Catholic Church in Sweden

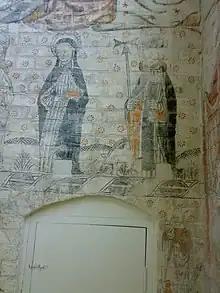
Saint Bridget.

According to Adam of Bremen, Olof Skötkonung was granted an ultimatum at the ting in Uppsala: if he respected the faith of the pagan Nordic mythology and the blót rituals at the Temple of Uppsala, he got to choose one county to have as Christian. He chose Västergötland, and in cooperation with the Archbishopric of Bremen, which was responsible for Apostolic Vicariate of the Nordic Missions, the Diocese of Skara was established, with first bishop appointed in 1014: Thurgot of Skara (dead circa 1030).